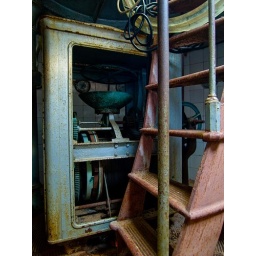
Penultimate level in the lighthouse tower